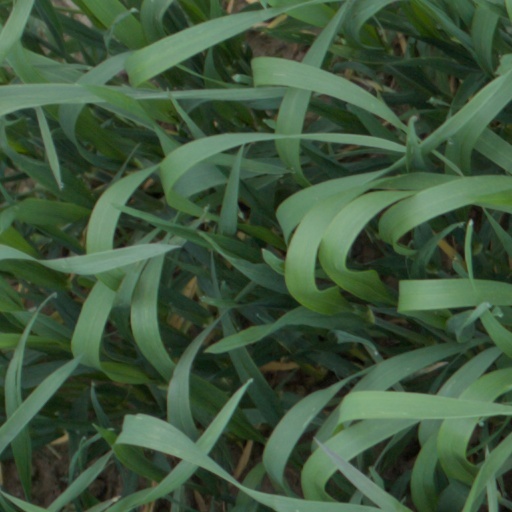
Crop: wheat